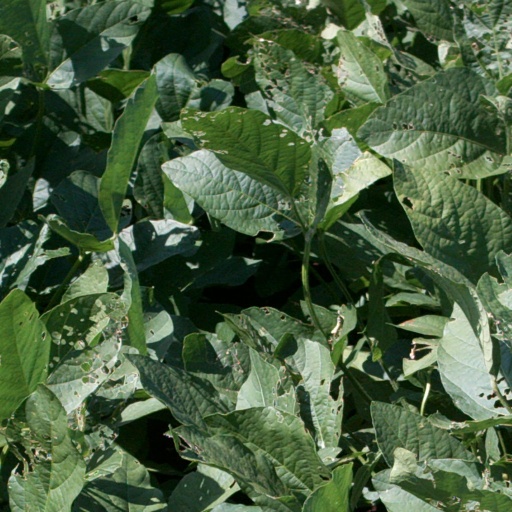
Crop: soybean